Spotted kestrel

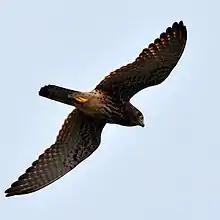
A spotted kestrel in flight

Little is known about the spotted kestrel, although it is thought to be closely related to the Nankeen Kestrel (Falco cenchroides). Both species are considered members of the "Falco tinnunculus" group.